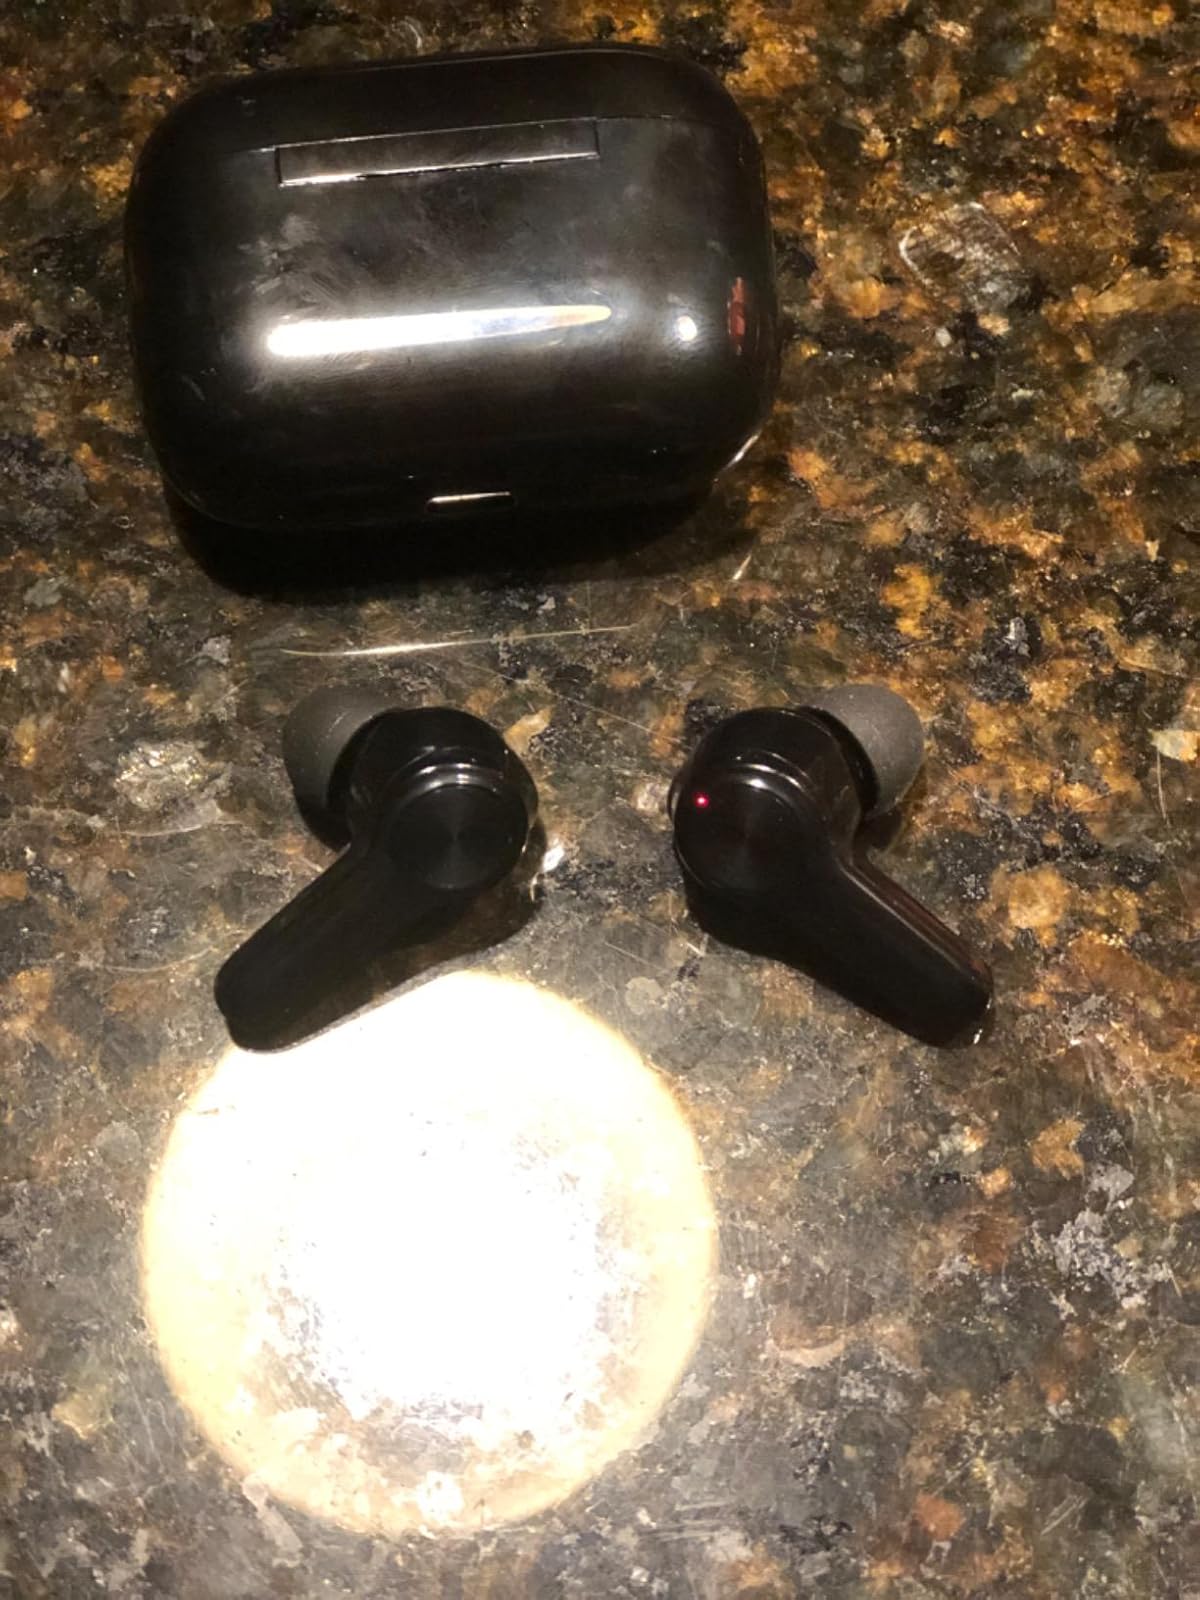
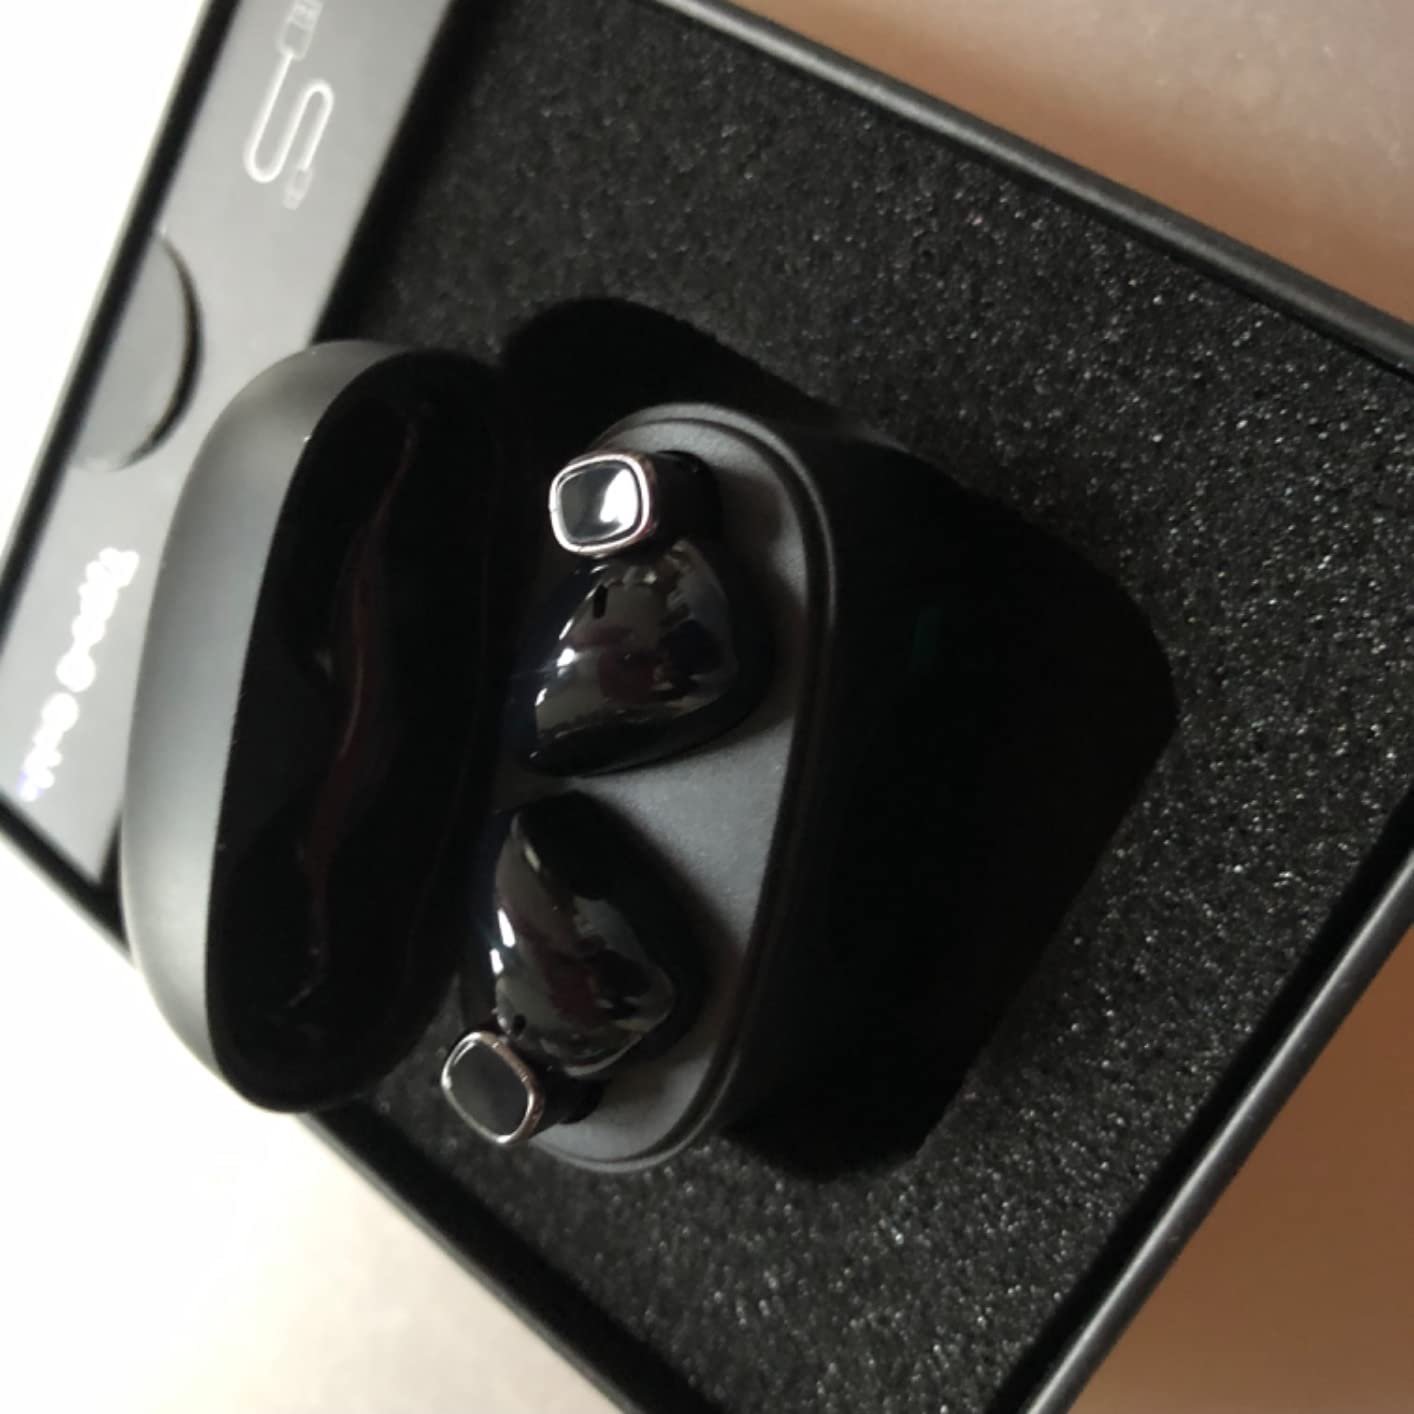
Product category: earbuds
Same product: no